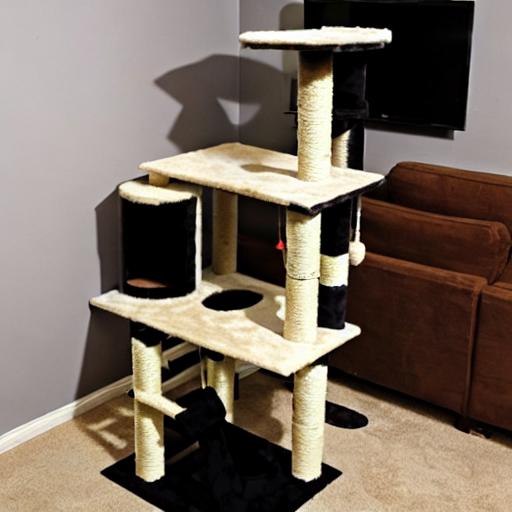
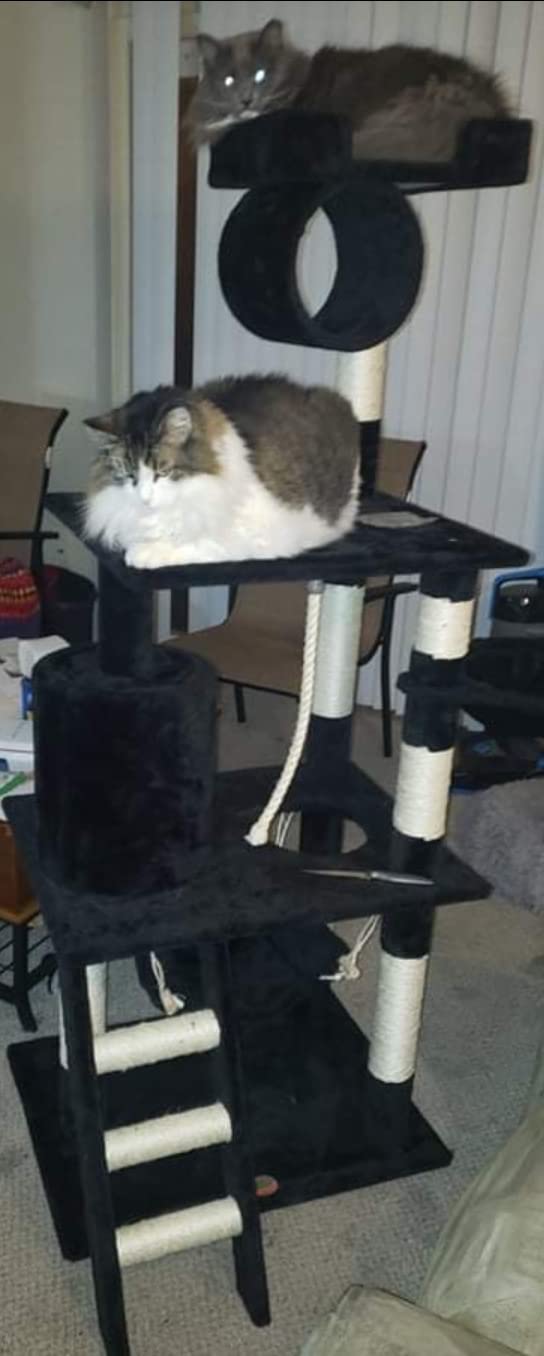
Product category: items_cat tree
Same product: no